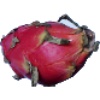
Label: red_pitahaya